Automatic scorer

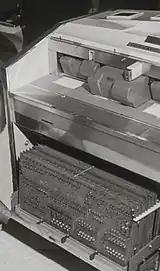
Inside 1970s computer console apparatus

Automatic equipment is considered a cornerstone of the modern bowling center. The traditional bowling center of the early 20th century was advanced in automation when the pinsetter person ("pin boy"), who set back up by hand the bowled down pins, was replaced by a machine that automatically replaced the pins in their proper play positions. This machine came out in the 1950s. A detection system was developed from the pinsetter mechanism in the 1960s that could tell which pins had been knocked down, and that information could be transferred to a digital computer.